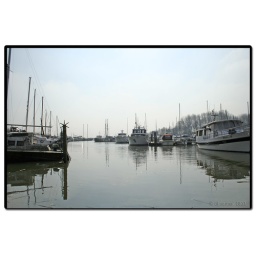
Ik lag zowat in het water bij het maken van deze foto, maar dan heb je ook wat.